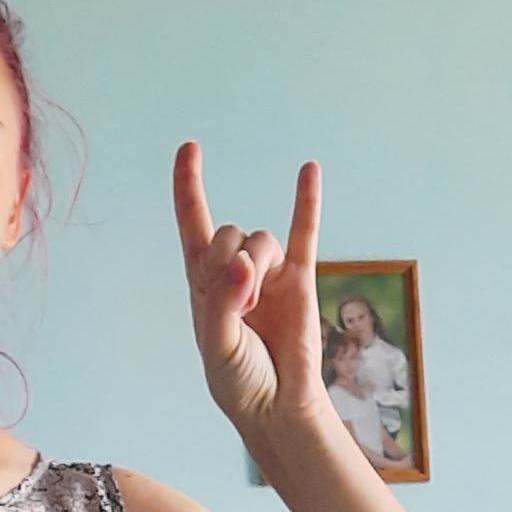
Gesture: rock